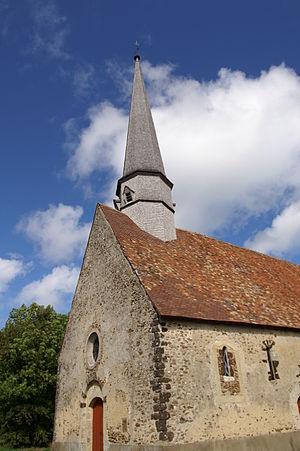
Église Saint-Jacques de La Bosse.
La Bosse est une commune française, située dans le département de la Sarthe en région Pays de la Loire, peuplée de 137 habitants.